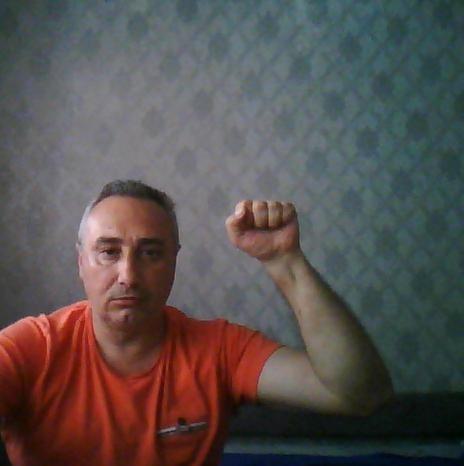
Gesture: fist